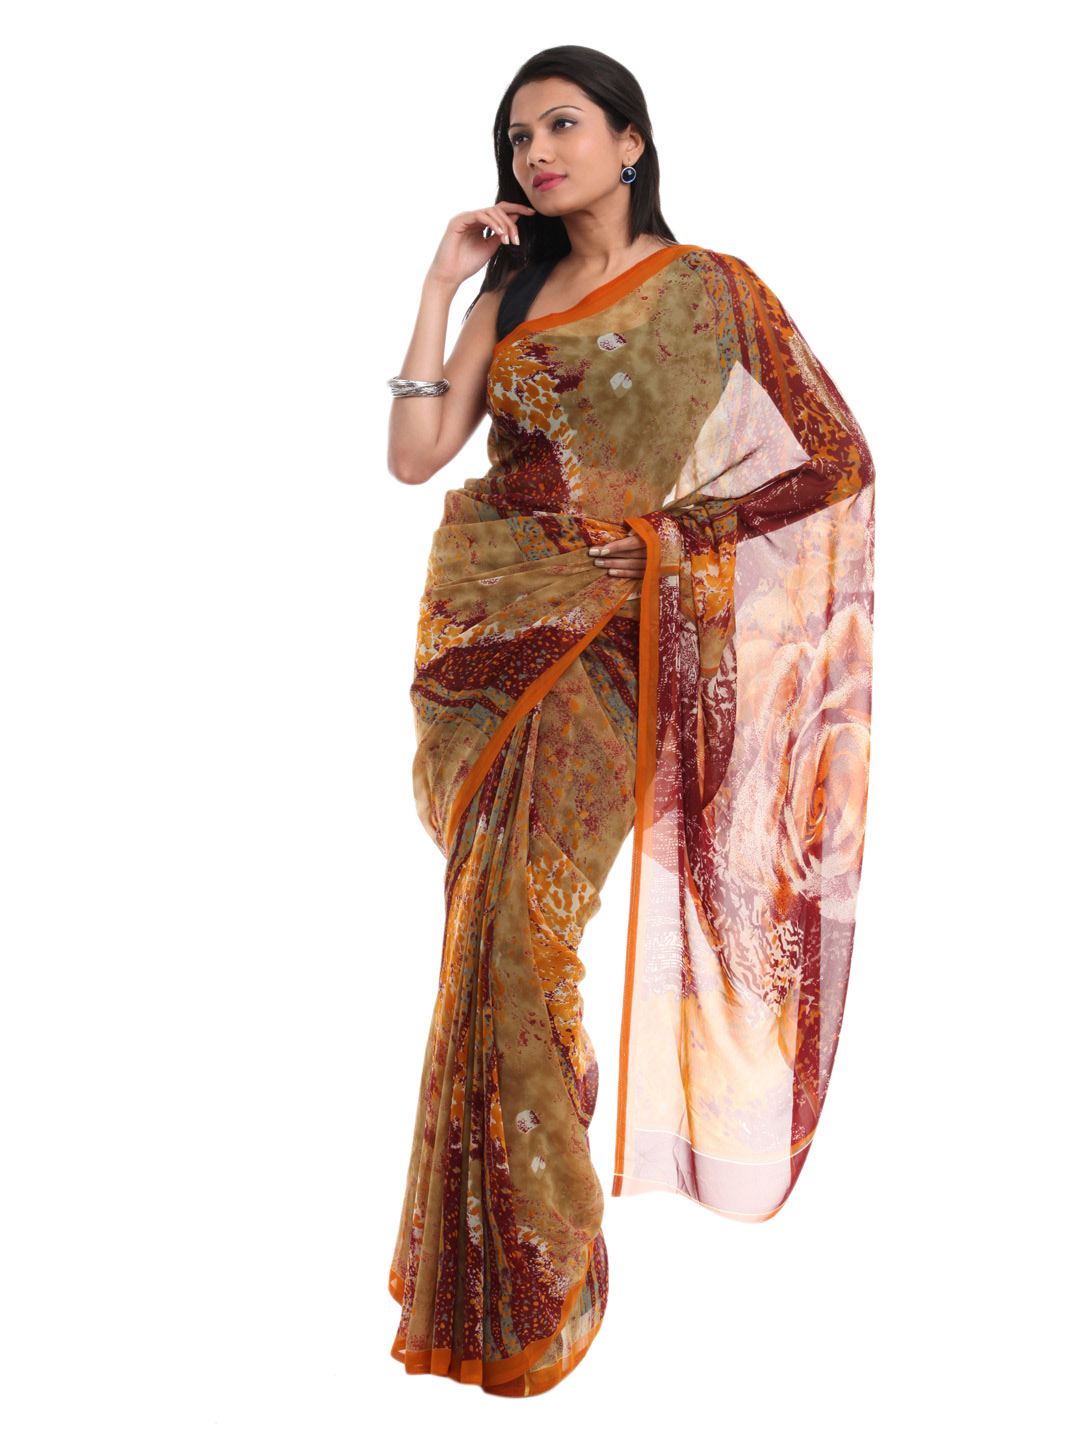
Prafful Multi Coloured Sari
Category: Apparel / Saree / Sarees
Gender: Women
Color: Multi
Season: Fall 2012
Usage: Ethnic